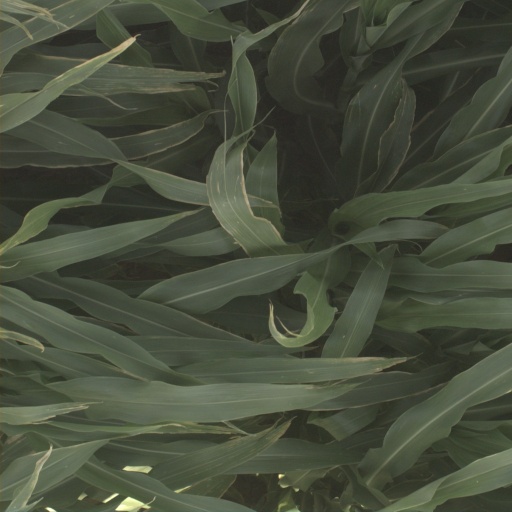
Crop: sorghum